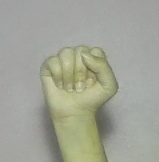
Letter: saad